Gunzendorf (Buttenheim)

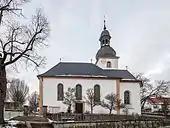
Catholic Church of St. Nicholas in Gunzendorf

There is an event hall in Gunzendorf, called Gunzendorf Live, which often holds concerts. There are also several restaurants and breweries in the village.